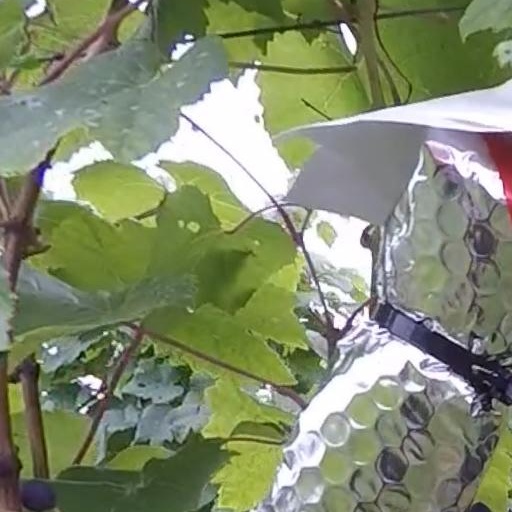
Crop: grape